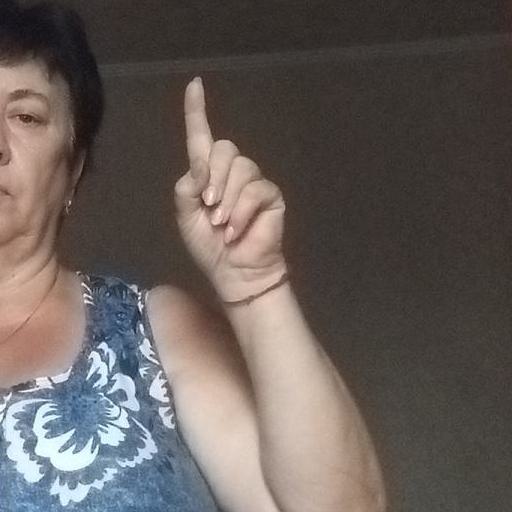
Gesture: one